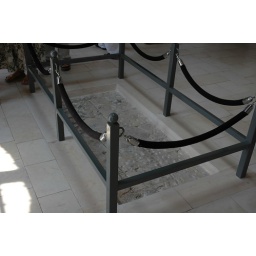
The actual stone floor exactly where Mirza Mihdi fell through the skylight in the prison cell in akka.